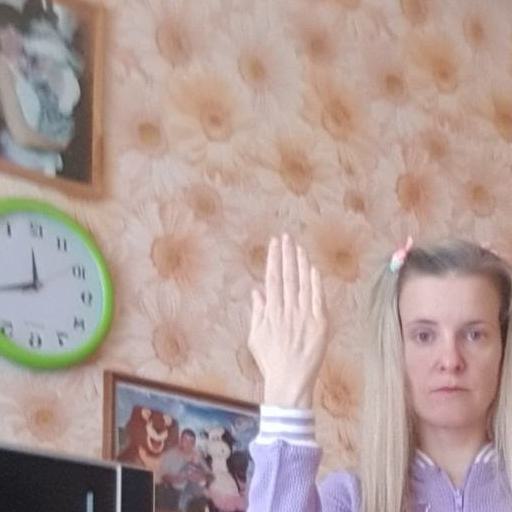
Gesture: stop_inverted